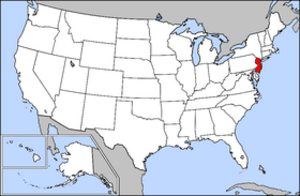
Les Soprano est une série télévisée dramatique américaine en 86 épisodes de 45 à 75 minutes, créée par David Chase et diffusée entre le 10 janvier 1999 et le 10 juin 2007 sur HBO.